Amphibian

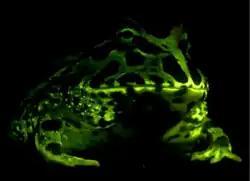
Many amphibians—like this "Ceratophrys cranwelli"—exhibit biofluorescence.

Amphibians are ectothermic, anamniotic, four-limbed vertebrate animals that constitute the class Amphibia. In its broadest sense, it is a paraphyletic group encompassing all tetrapods, but excluding the amniotes (tetrapods with an amniotic membrane, such as modern reptiles, birds and mammals). All extant (living) amphibians belong to the monophyletic subclass Lissamphibia, with three living orders: Anura (frogs and toads), Urodela (salamanders), and Gymnophiona (caecilians). Evolved to be mostly semiaquatic, amphibians have adapted to inhabit a wide variety of habitats, with most species living in freshwater, wetland or terrestrial ecosystems (such as riparian woodland, fossorial and even arboreal habitats). Their life cycle typically starts out as aquatic larvae with gills known as tadpoles, but some species have developed behavioural adaptations to bypass this.